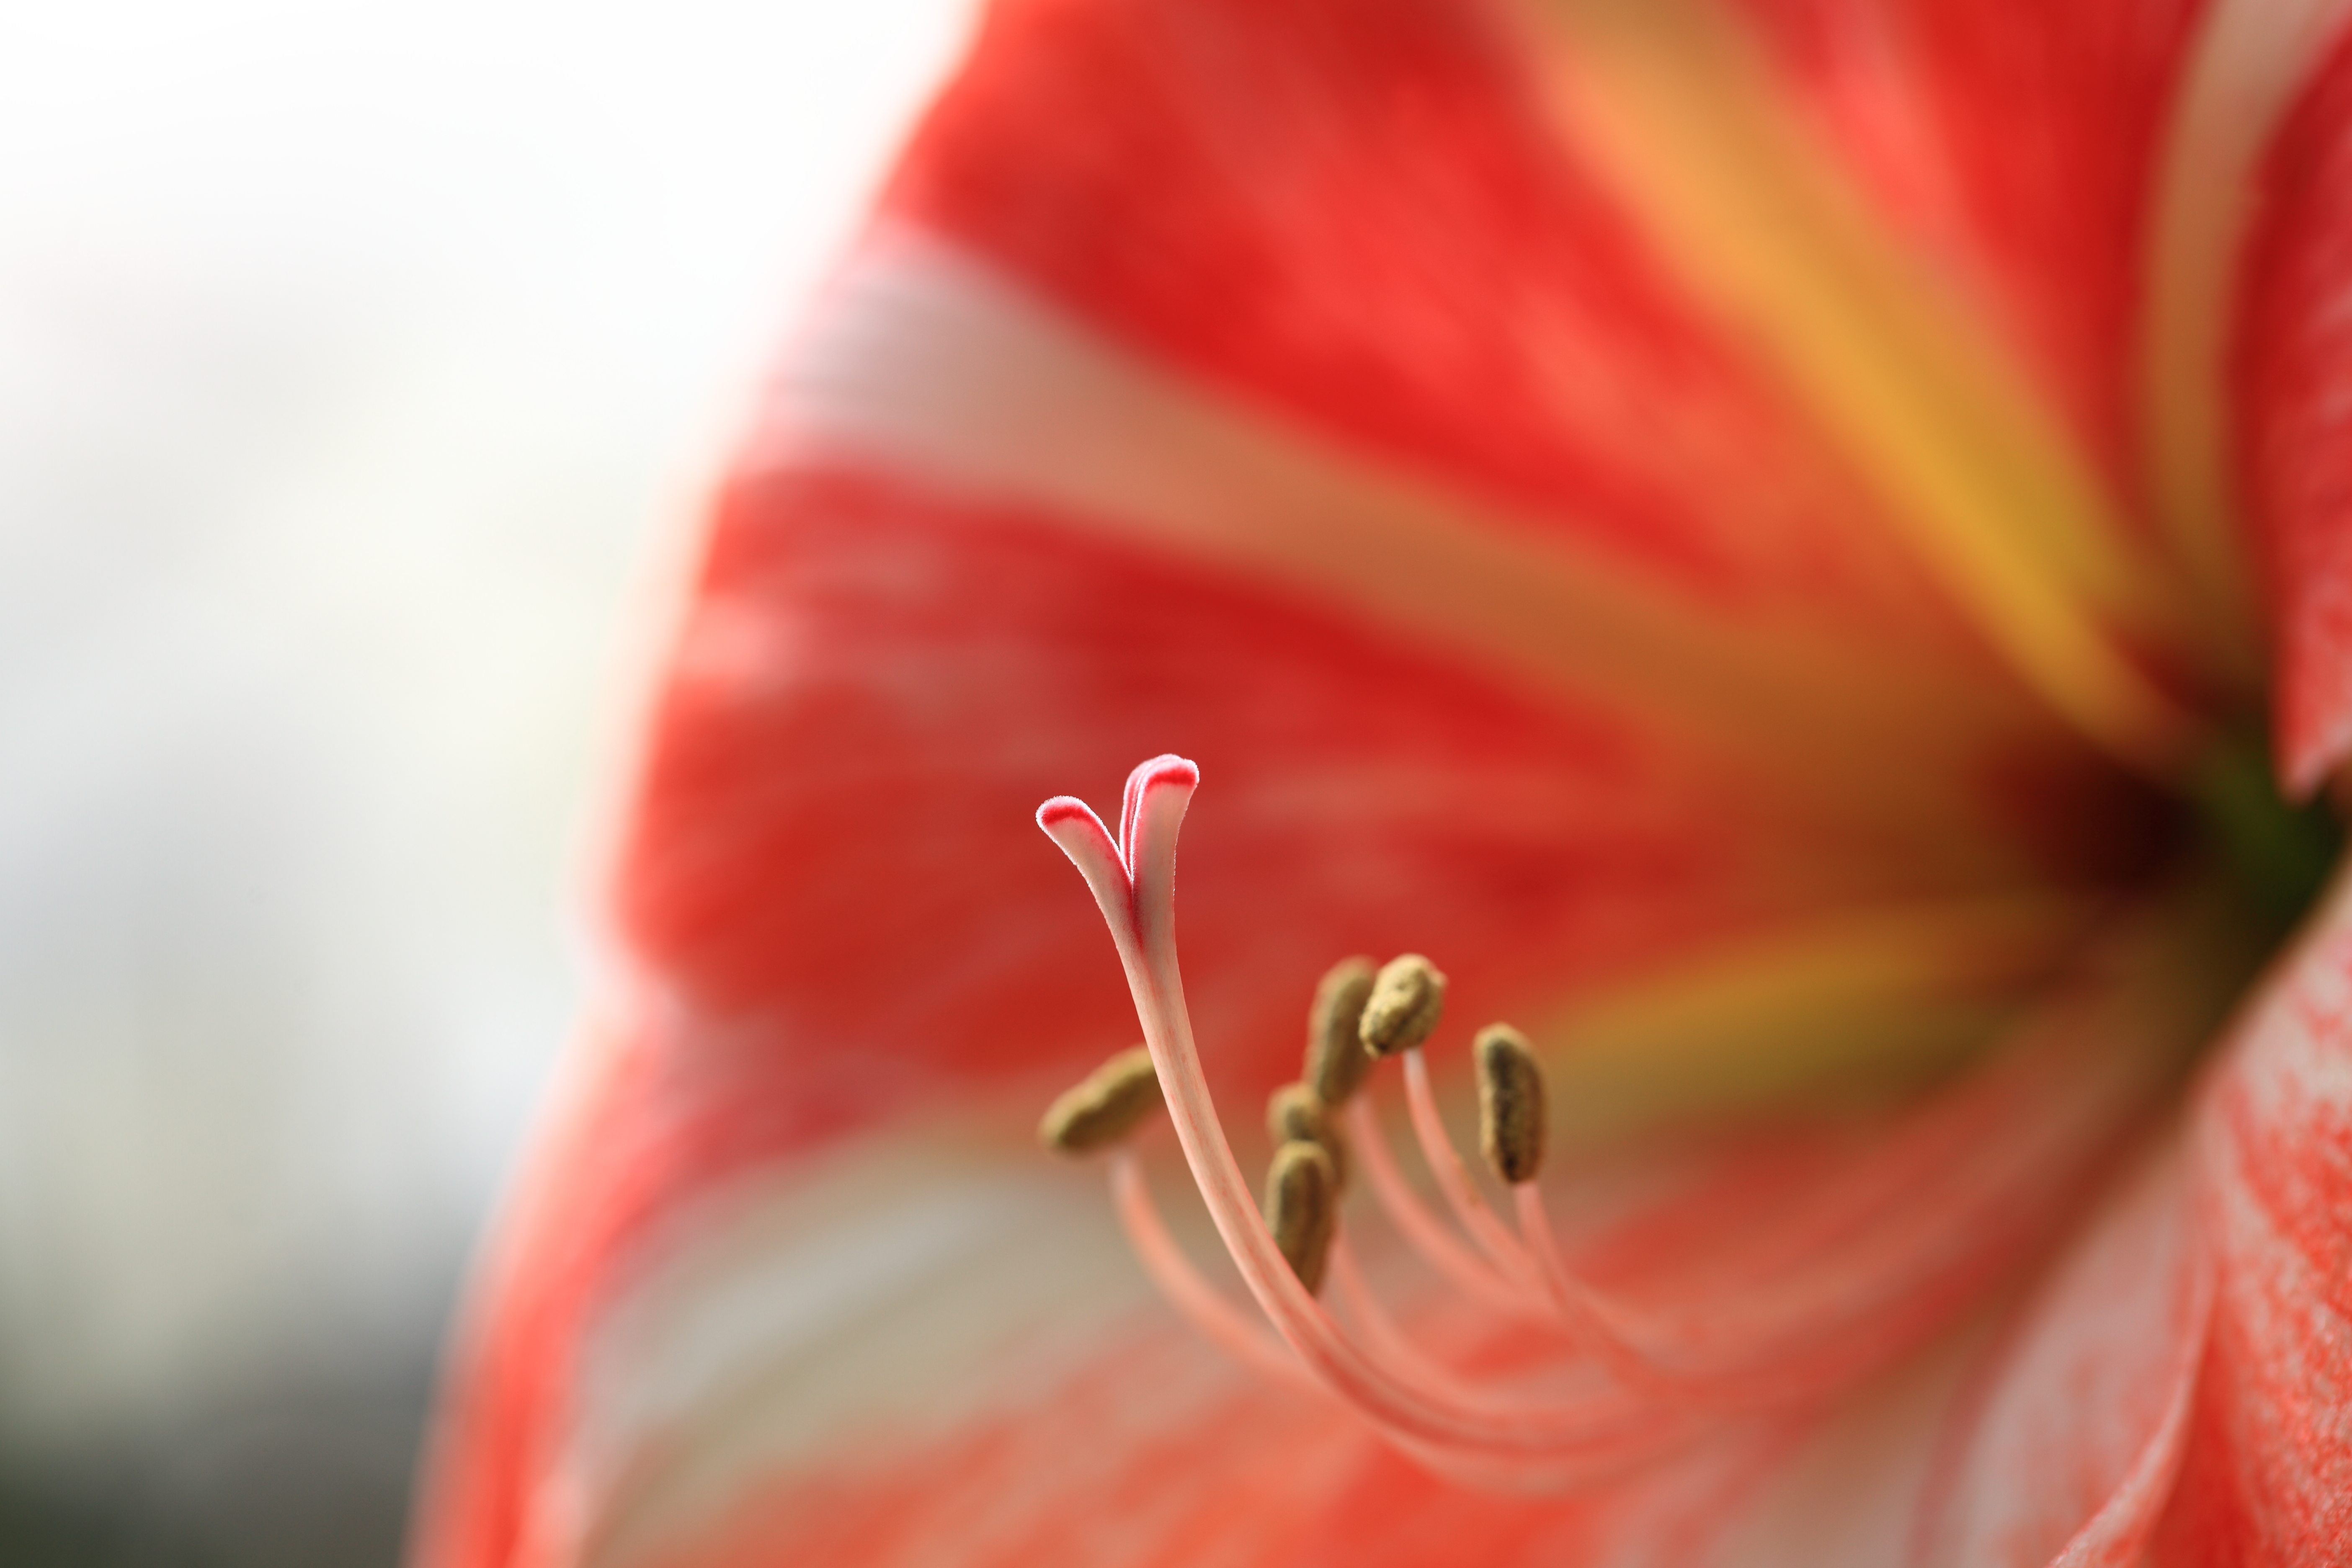
plant, photography, leaf, flower, petal, high, red, tropical, peninsula, garden, pink, flora, botanical, close up, 5d, hires, lily, markii, hi, res, resolution, izu, shimokamo, macro photography, flowering plant, plant stem, land plant, amaryllis belladonna